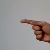
The image shows a hand gesture representing the letter 'G' in Indian Sign Language.